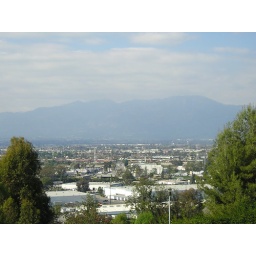
Rare clear sky over Los Angeles.